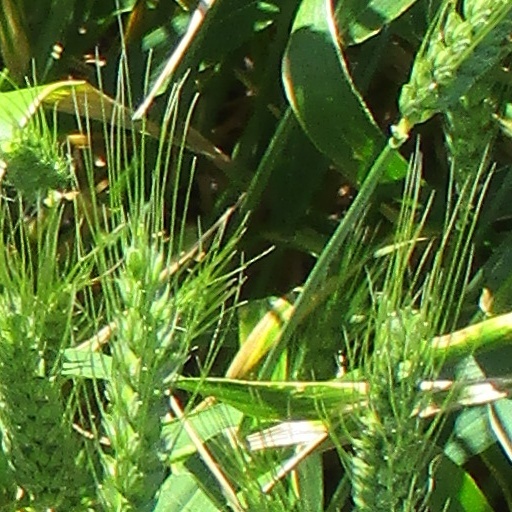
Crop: wheat